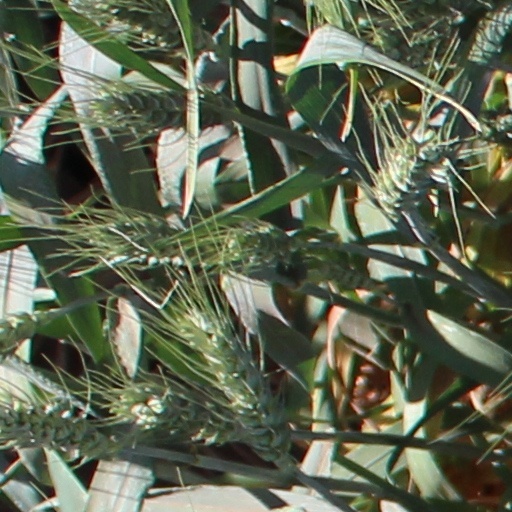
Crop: wheat